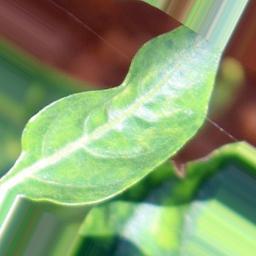
Label: healthy